Elk, Mendocino County, California

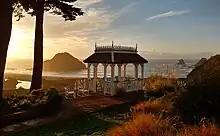
Sunset in Elk

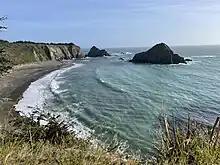
Greenwood - Elk Beach, Mendocino County, California

Elk was originally called "Greenwood," after the Greenwood brothers, early homesteaders and sons of mountain man Caleb Greenwood and his half-Crow wife, one of the rescuers of the Donner Party. When the post office was opened, in 1887, there was already another Greenwood in California so it was called Elk Post Office. Eventually the name came to refer to the town. It is an outgrowth of an earlier town called Cuffy's Cove and the cemetery is located at that townsite north of Elk. When pioneer lumberman Lorenzo White was unable to reach a satisfactory deal with the owners of the lumber chutes at Cuffy's Cove to ship out his redwood product, he constructed a wharf out along a string of rocks in the center of what is now Elk. When he built a large steam sawmill and gauge railroad, the new employment drained the town of Cuffy's Cove, which was eventually abandoned. The sawmill was producing of lumber per day by 1890. The mill was sold to Goodyear Redwood Company in 1916. Elk River Company took over the sawmill when Goodyear went bankrupt in 1932. The local redwood lumber industry economy collapsed when the uninsured sawmill burned in 1936.